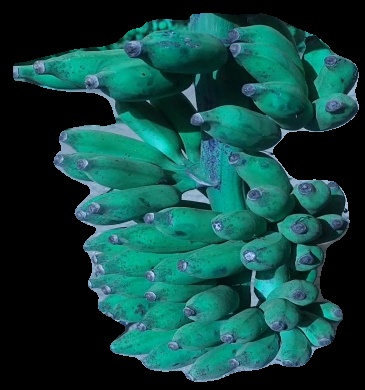
Variety: elakki-bale
Grade: grade3